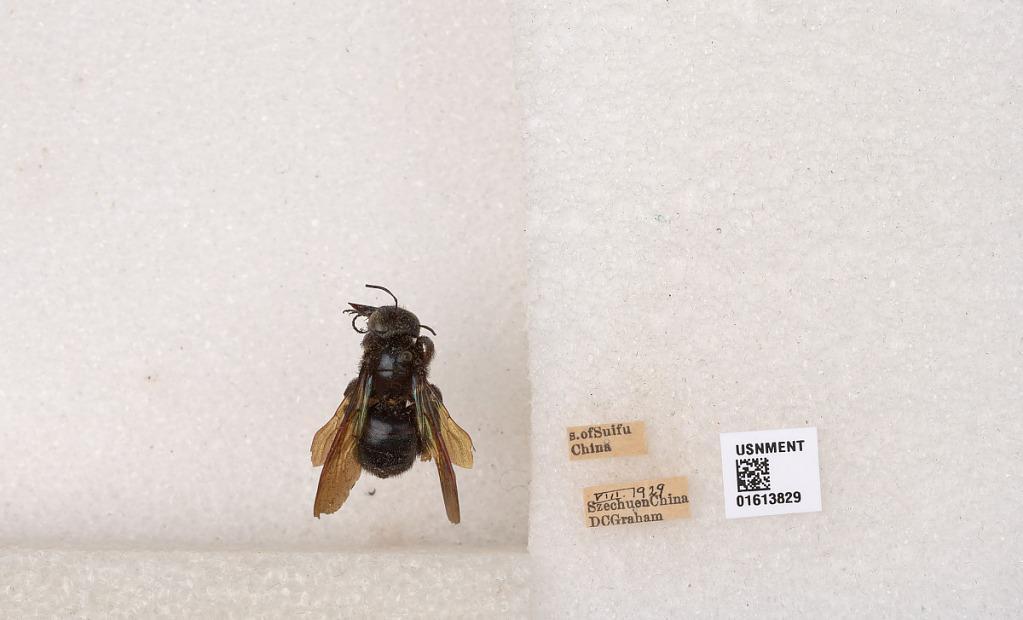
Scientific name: Xylocopa (Biluna) tranquebarorum tranquebarorum (Swederus)
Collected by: D. Graham
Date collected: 1929-8-1
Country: China
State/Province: Sichuan
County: Ybin Shi
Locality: s. of Suifu